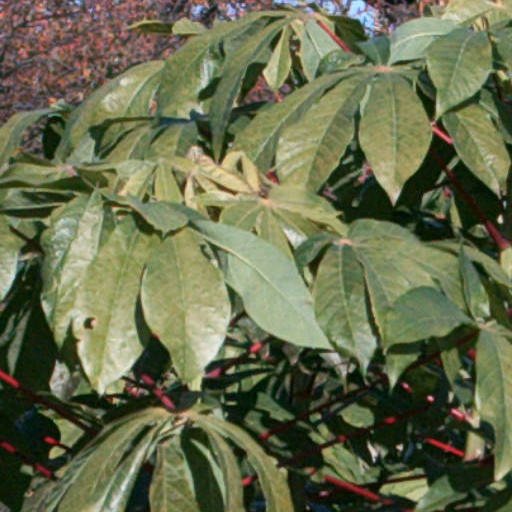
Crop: cassava